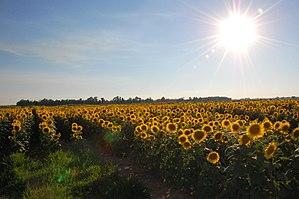
En biologie, chez toutes sortes de plantes à fleurs, la fleur constitue l'organe de la reproduction sexuée et l'ensemble des « enveloppes » qui l'entourent. Après la pollinisation, la fleur est fécondée et se transforme en fruit contenant les graines. Les fleurs peuvent être solitaires, mais elles sont le plus souvent regroupées en inflorescences.